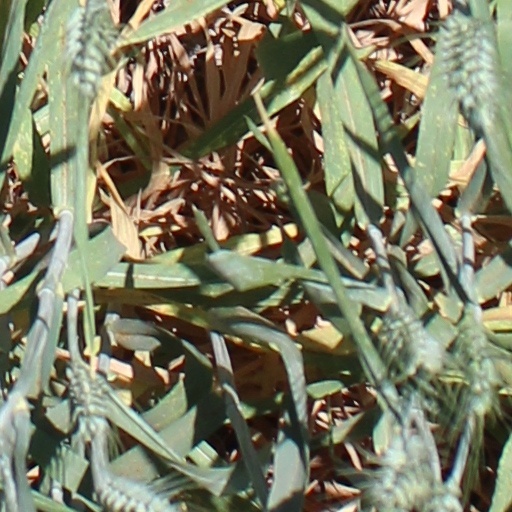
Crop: wheat